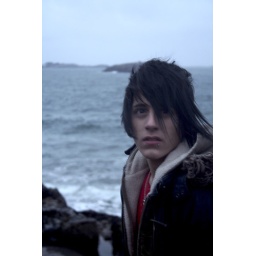
castle rock in marblehead, ma